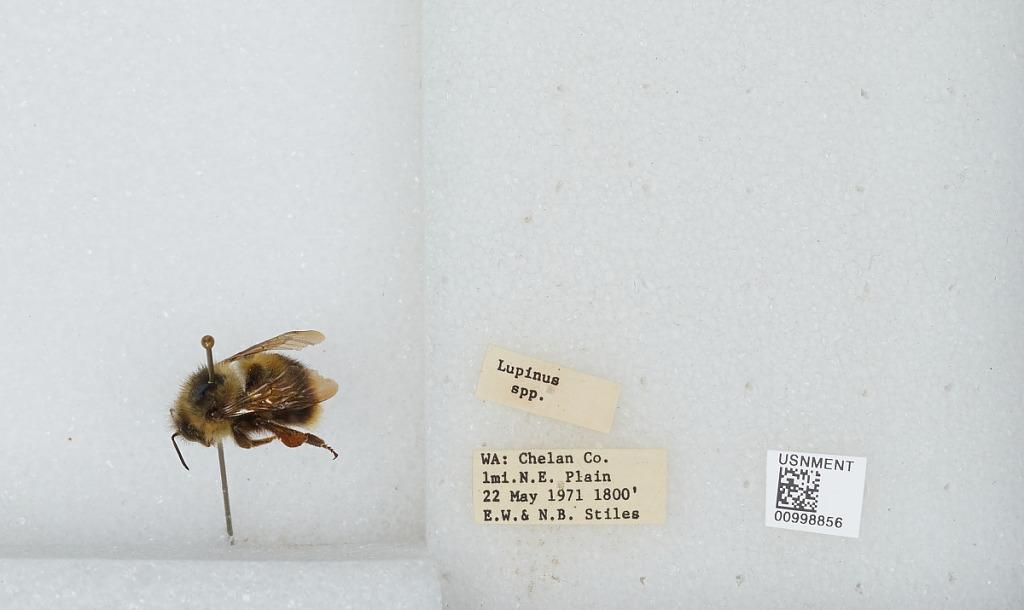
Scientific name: Bombus (Pyrobombus) mixtus Cresson
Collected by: E. Stiles & N. Stiles
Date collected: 1971-5-22
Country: United States
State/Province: Washington
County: Chelan
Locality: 1 mile northeast of Plain
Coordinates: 47.7717, -120.643